Philip Johan von Strahlenberg

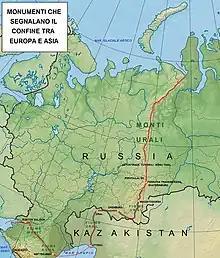
Monuments on the boundary between Europe and Asia according to von Strahlenberg's line

Von Strahlenberg, based on his studies, proposed a demarcation line between the European and Asian continents that starts from the Arctic Ocean, including Novaya Zemlya and the Yugorsky Peninsula in Europe, runs along the Ural Mountains, then follows the of the Emba River to the coasts of the Caspian Sea and finally crosses the Kuma–Manych Depression, ending in the Sea of Azov.